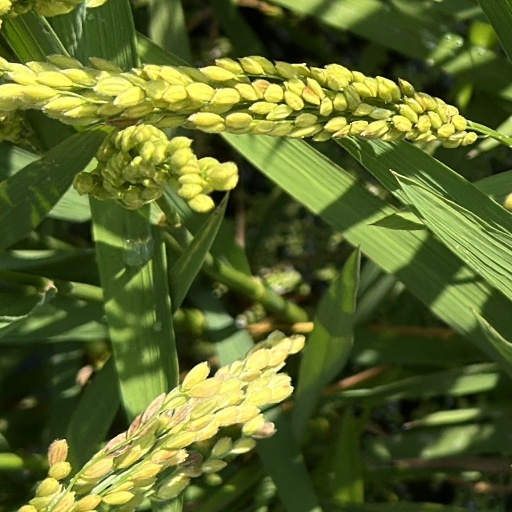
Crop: rice